Szymbark, Pomeranian Voivodeship

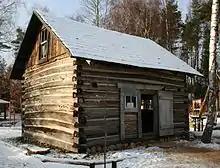
A traditional wooden Kashubian home

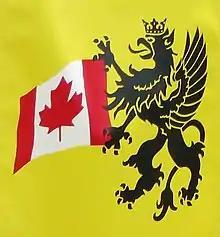
Kashubian Griffin in Canada

Szymbark is a village in the administrative district of Gmina Stężyca, within Kartuzy County, Pomeranian Voivodeship, in northern Poland. It lies approximately east of Stężyca, south-west of Kartuzy, and south-west of the regional capital Gdańsk.